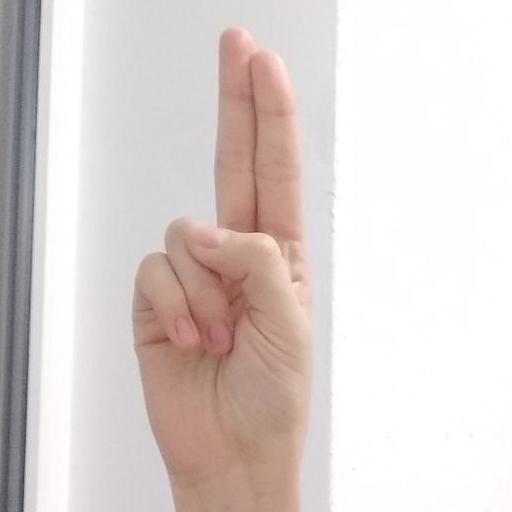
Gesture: two_up